Euro Bank

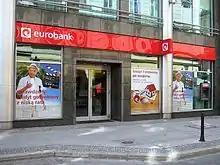
Euro Bank in Wrocław

The Bank was established in 2003 by taking over Look Finansowanie Inwestycji, controlled by Mariusz Łukasiewicz, a controlling stake existing since 1990 from Bank Społem S.A. In 2003, Bank Społem S.A. changed its name to Euro Bank S.A.